Contact fuze

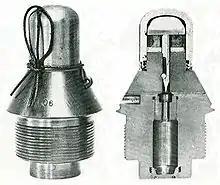
No. 106 fuze

The British Army's first useful impact fuze for high-explosive shells was the "Fuze No. 106" of World War I. ("illus.") This used a simple protruding plunger or "striker" at the nose, which was pushed back to drive a firing pin into the detonator. Its ability to burst immediately at ground level was used to clear the barbed wire entanglements of no man's land, rather than burying itself first and leaving a deep, but useless, crater. The striker was protected by a safety cap that was removed before loading, but there was no other safety mechanism.